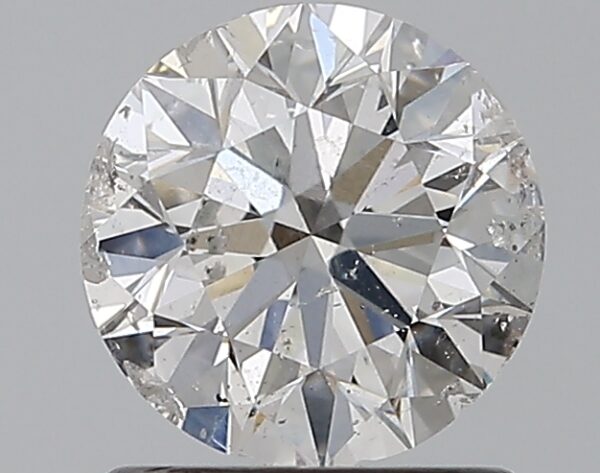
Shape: round
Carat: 1
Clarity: SI2
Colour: E
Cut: EX
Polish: EX
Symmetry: EX
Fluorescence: VSL
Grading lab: IGI
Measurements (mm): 6.36 x 6.33 x 3.99